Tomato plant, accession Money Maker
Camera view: bottom (45 deg); turntable rotation: 330 degrees
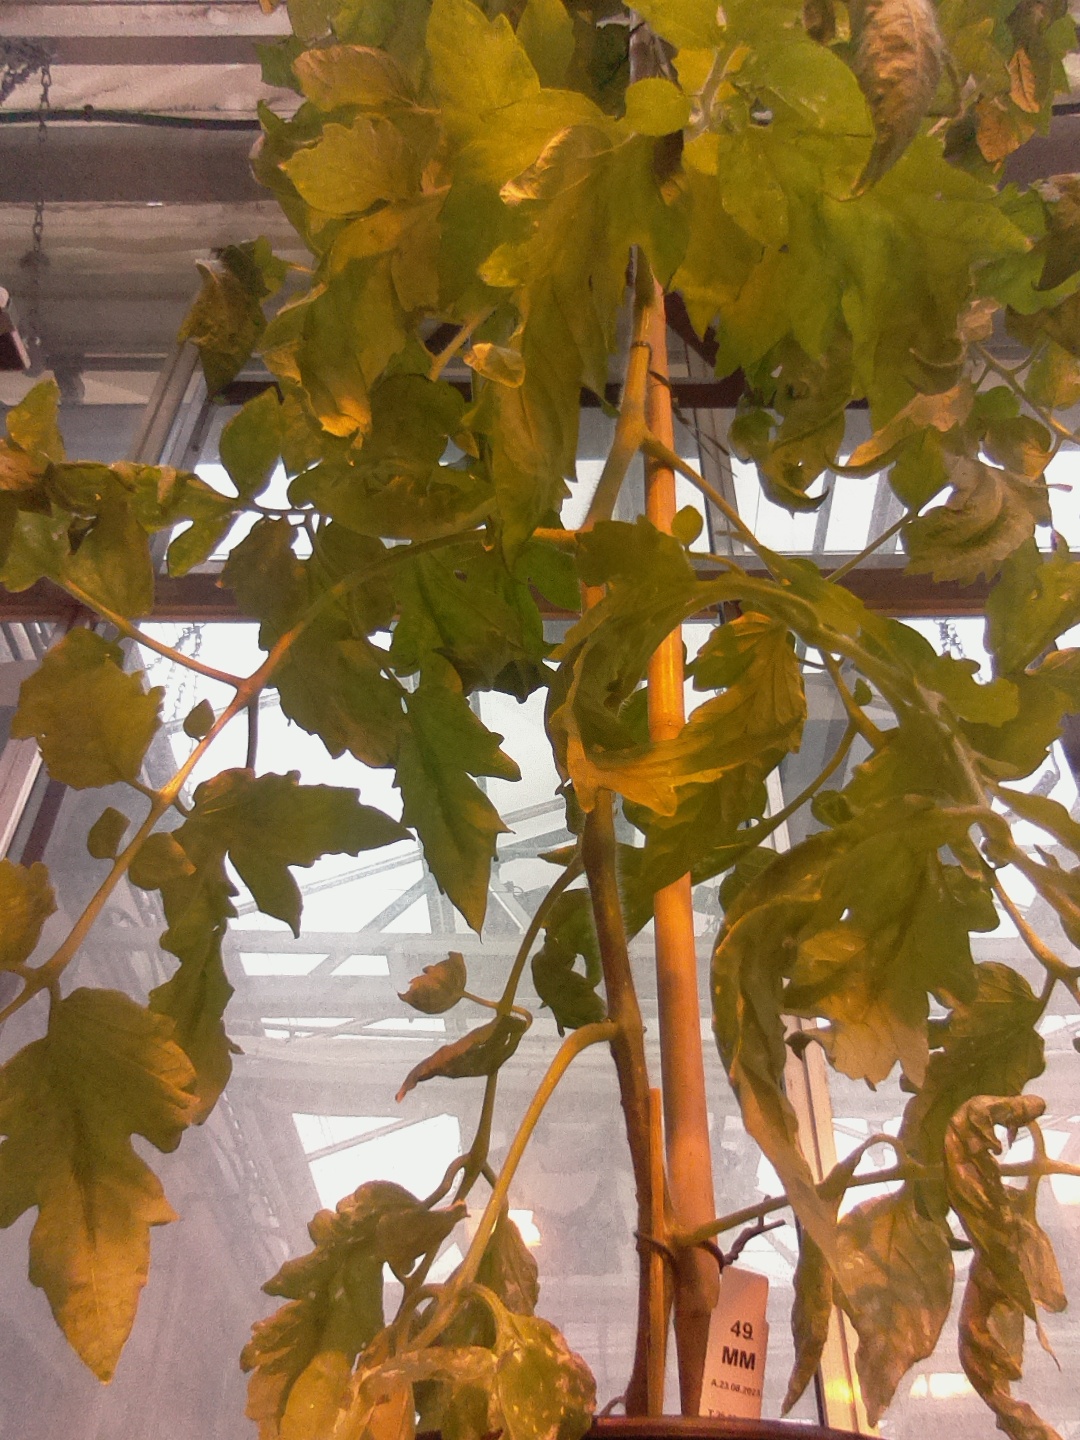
BBCH growth stage 64: 40%-50% of flowers open